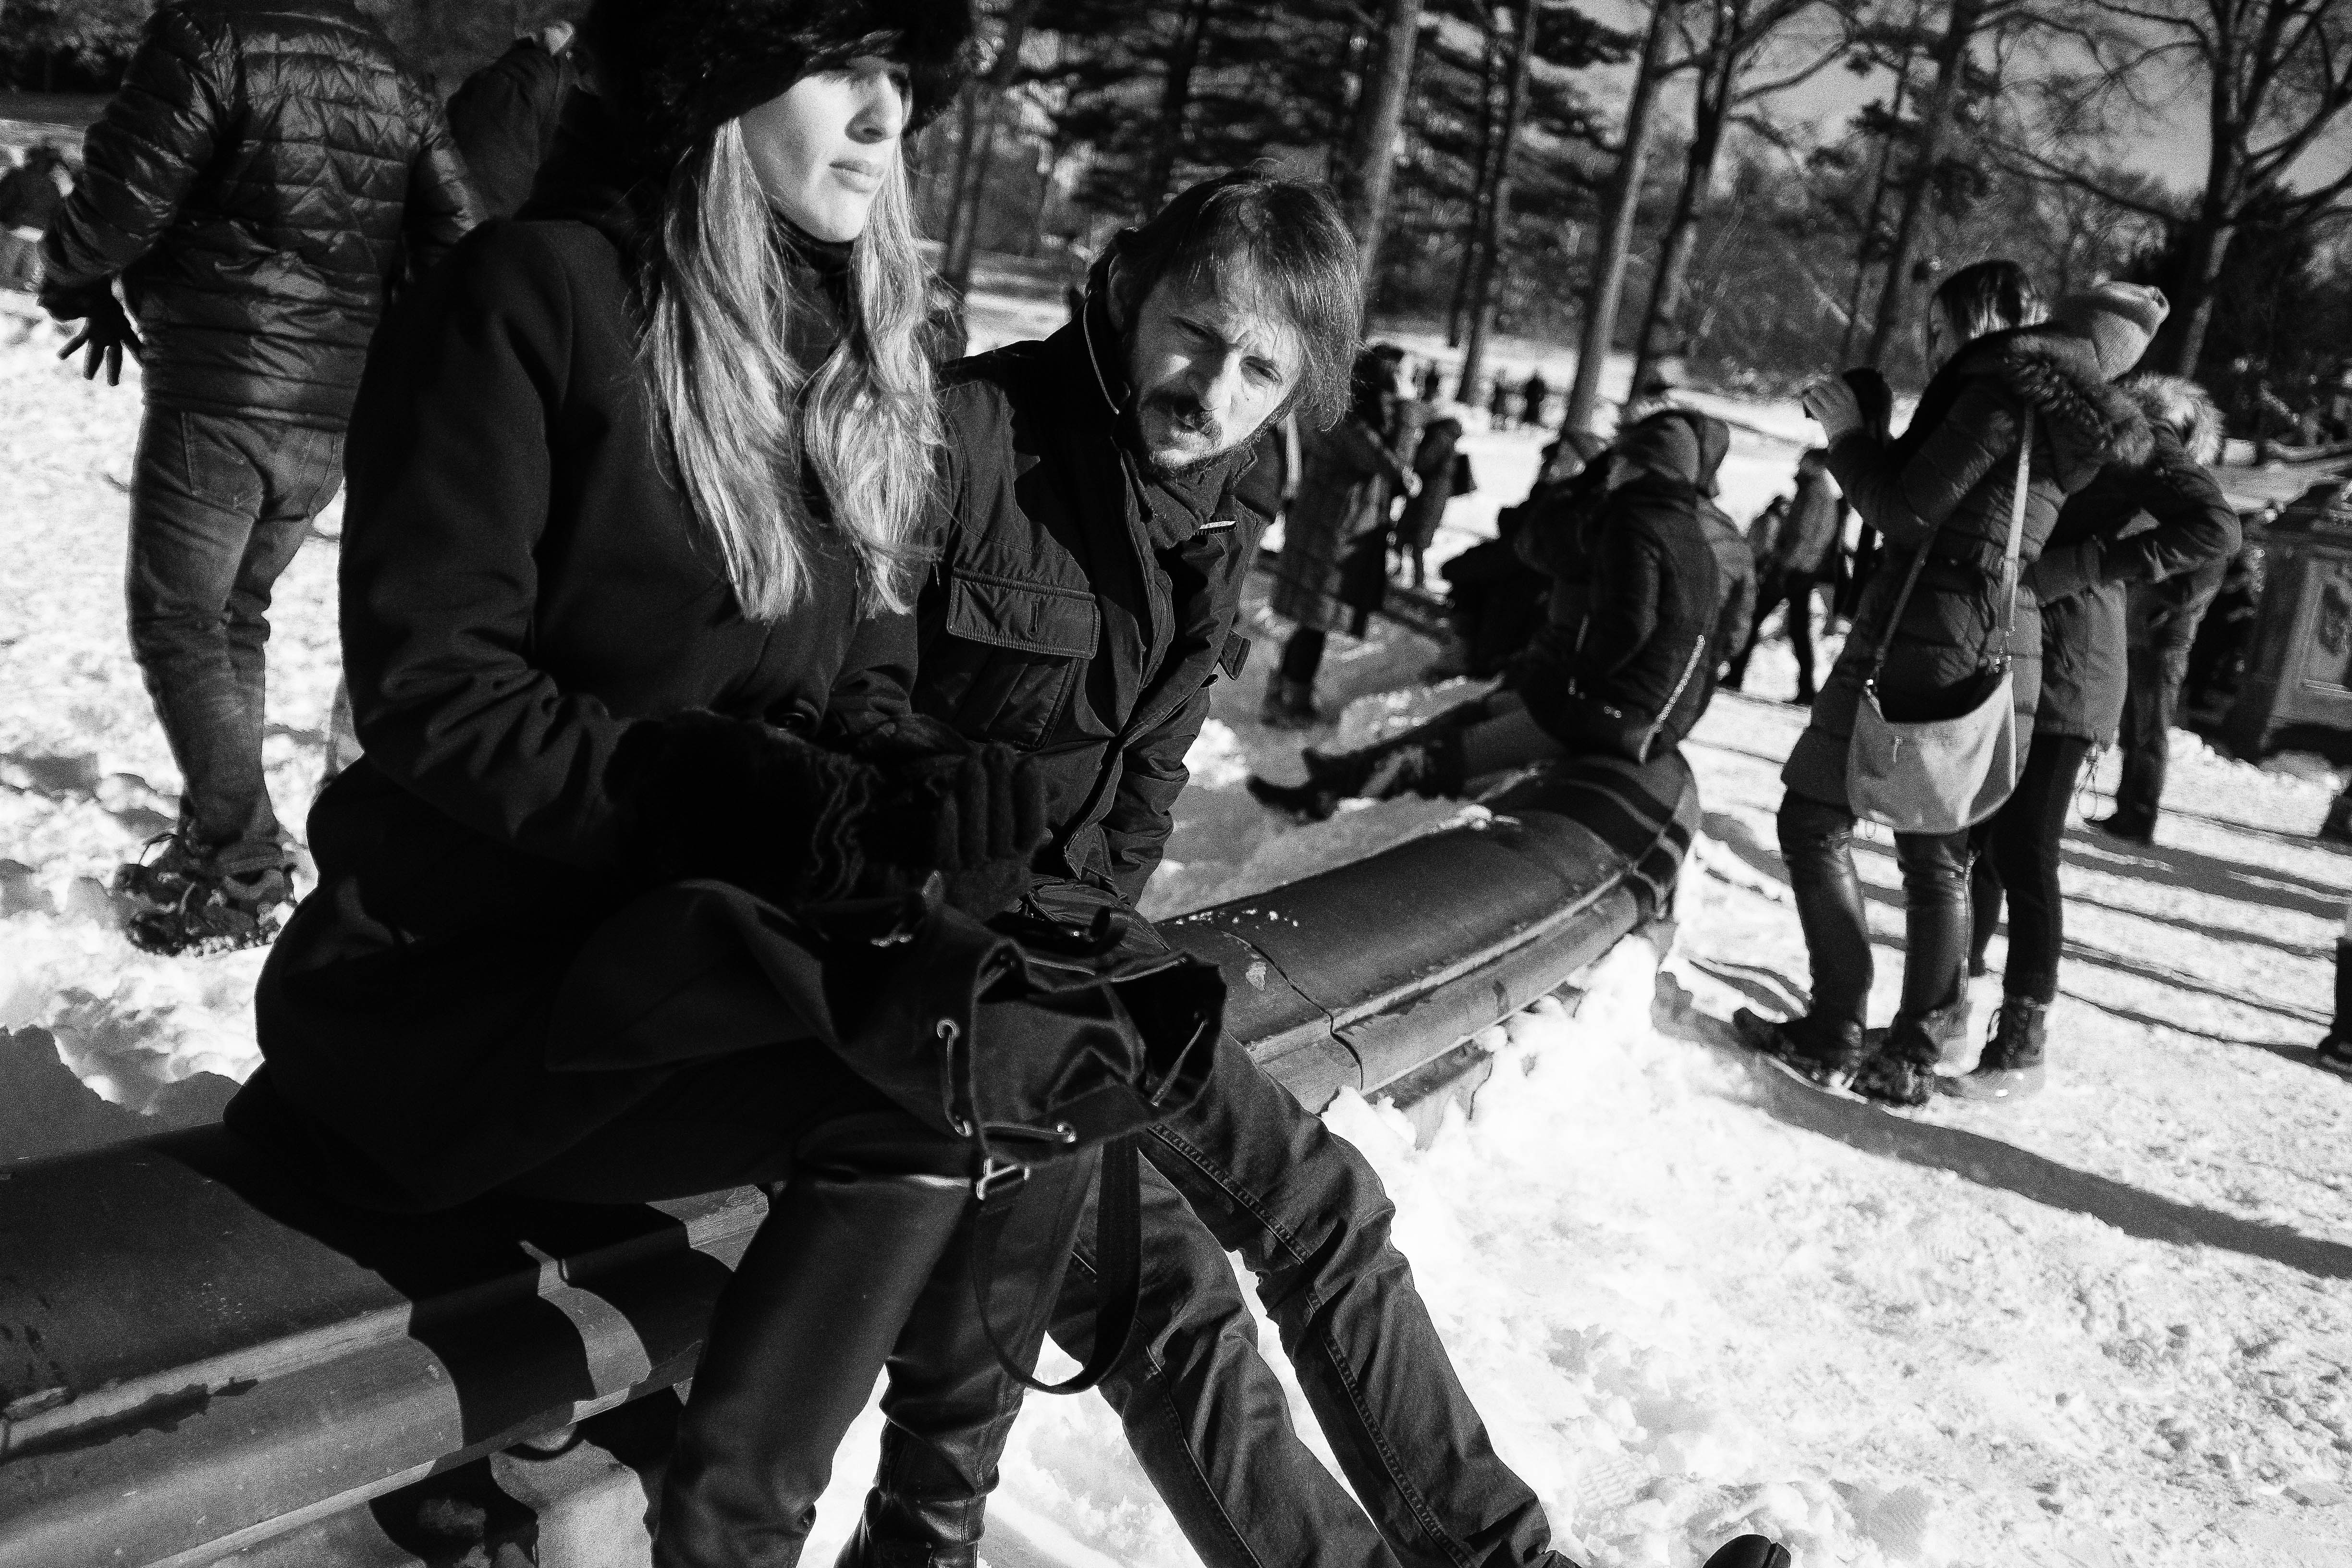
person, snow, black and white, people, white, street, photography, manhattan, fujifilm, soldier, nyc, couple, black, monochrome, bw, blackandwhite, blackwhite, newyork, newyorkcity, noiretblanc, noir, blanc, negro, blanco, centralpark, nieve, schwarz, pretoebranco, bnw, ciudad, blancoynegro, blizzard, fuji, nero, branco, byn, weis, bianconero, bianco, blanconegro, bn, noirblanc, biancoenero, pretobranco, preto, schwarzundweis, fujix100t, monochrome photography, militia